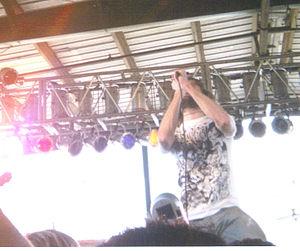
Maylene and the Sons of Disaster est un groupe de musique américain sudiste de metalcore formé en 2004 à Birmingham, Alabama. En 2005, Maylene and the Sons of Disaster signe à Mono Vs Stereo et commercialisent leur tout premier album. Le nom et le concept du groupe sont basés sur la légende du gang criminel de Ma Barker et de ses fils.